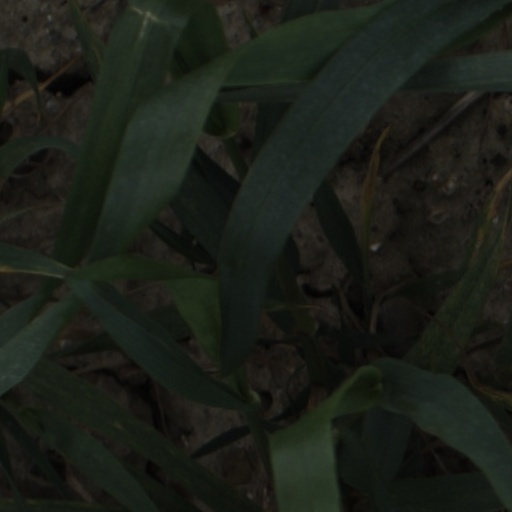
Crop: wheat